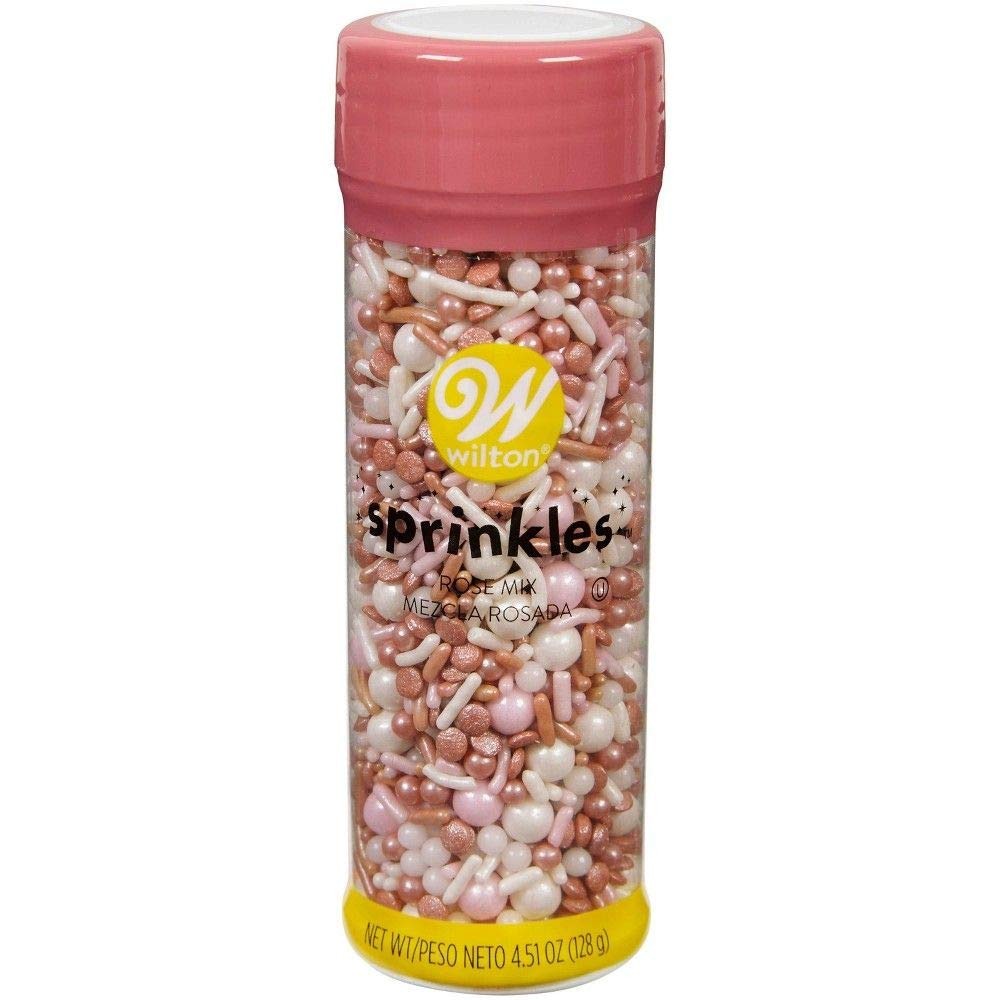
Item Name: WILTON SPRINKLES 4.51oz - Rose pink pearl mix
Bullet Point 1: Let your desserts shine with this shimmer rose gold sprinkles mix
Bullet Point 2: Customize cupcakes, cakes, cookies and cake pops with your own special touch
Bullet Point 3: Sprinkles not for baking
Value: 1.0
Unit: Count

Price: 9.99